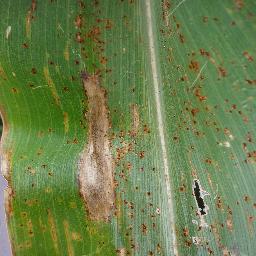
Label: Corn___Northern_Leaf_Blight